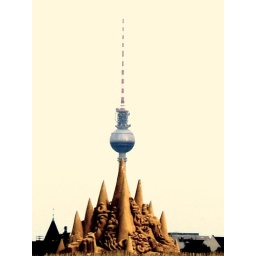
sand sculpture in front of the television tower in Berlin during sandsation in 2007.